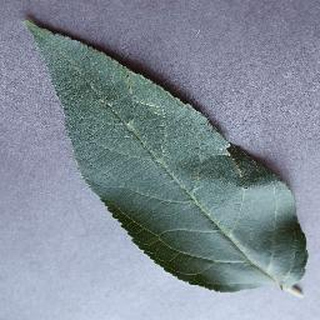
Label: healthy_apple